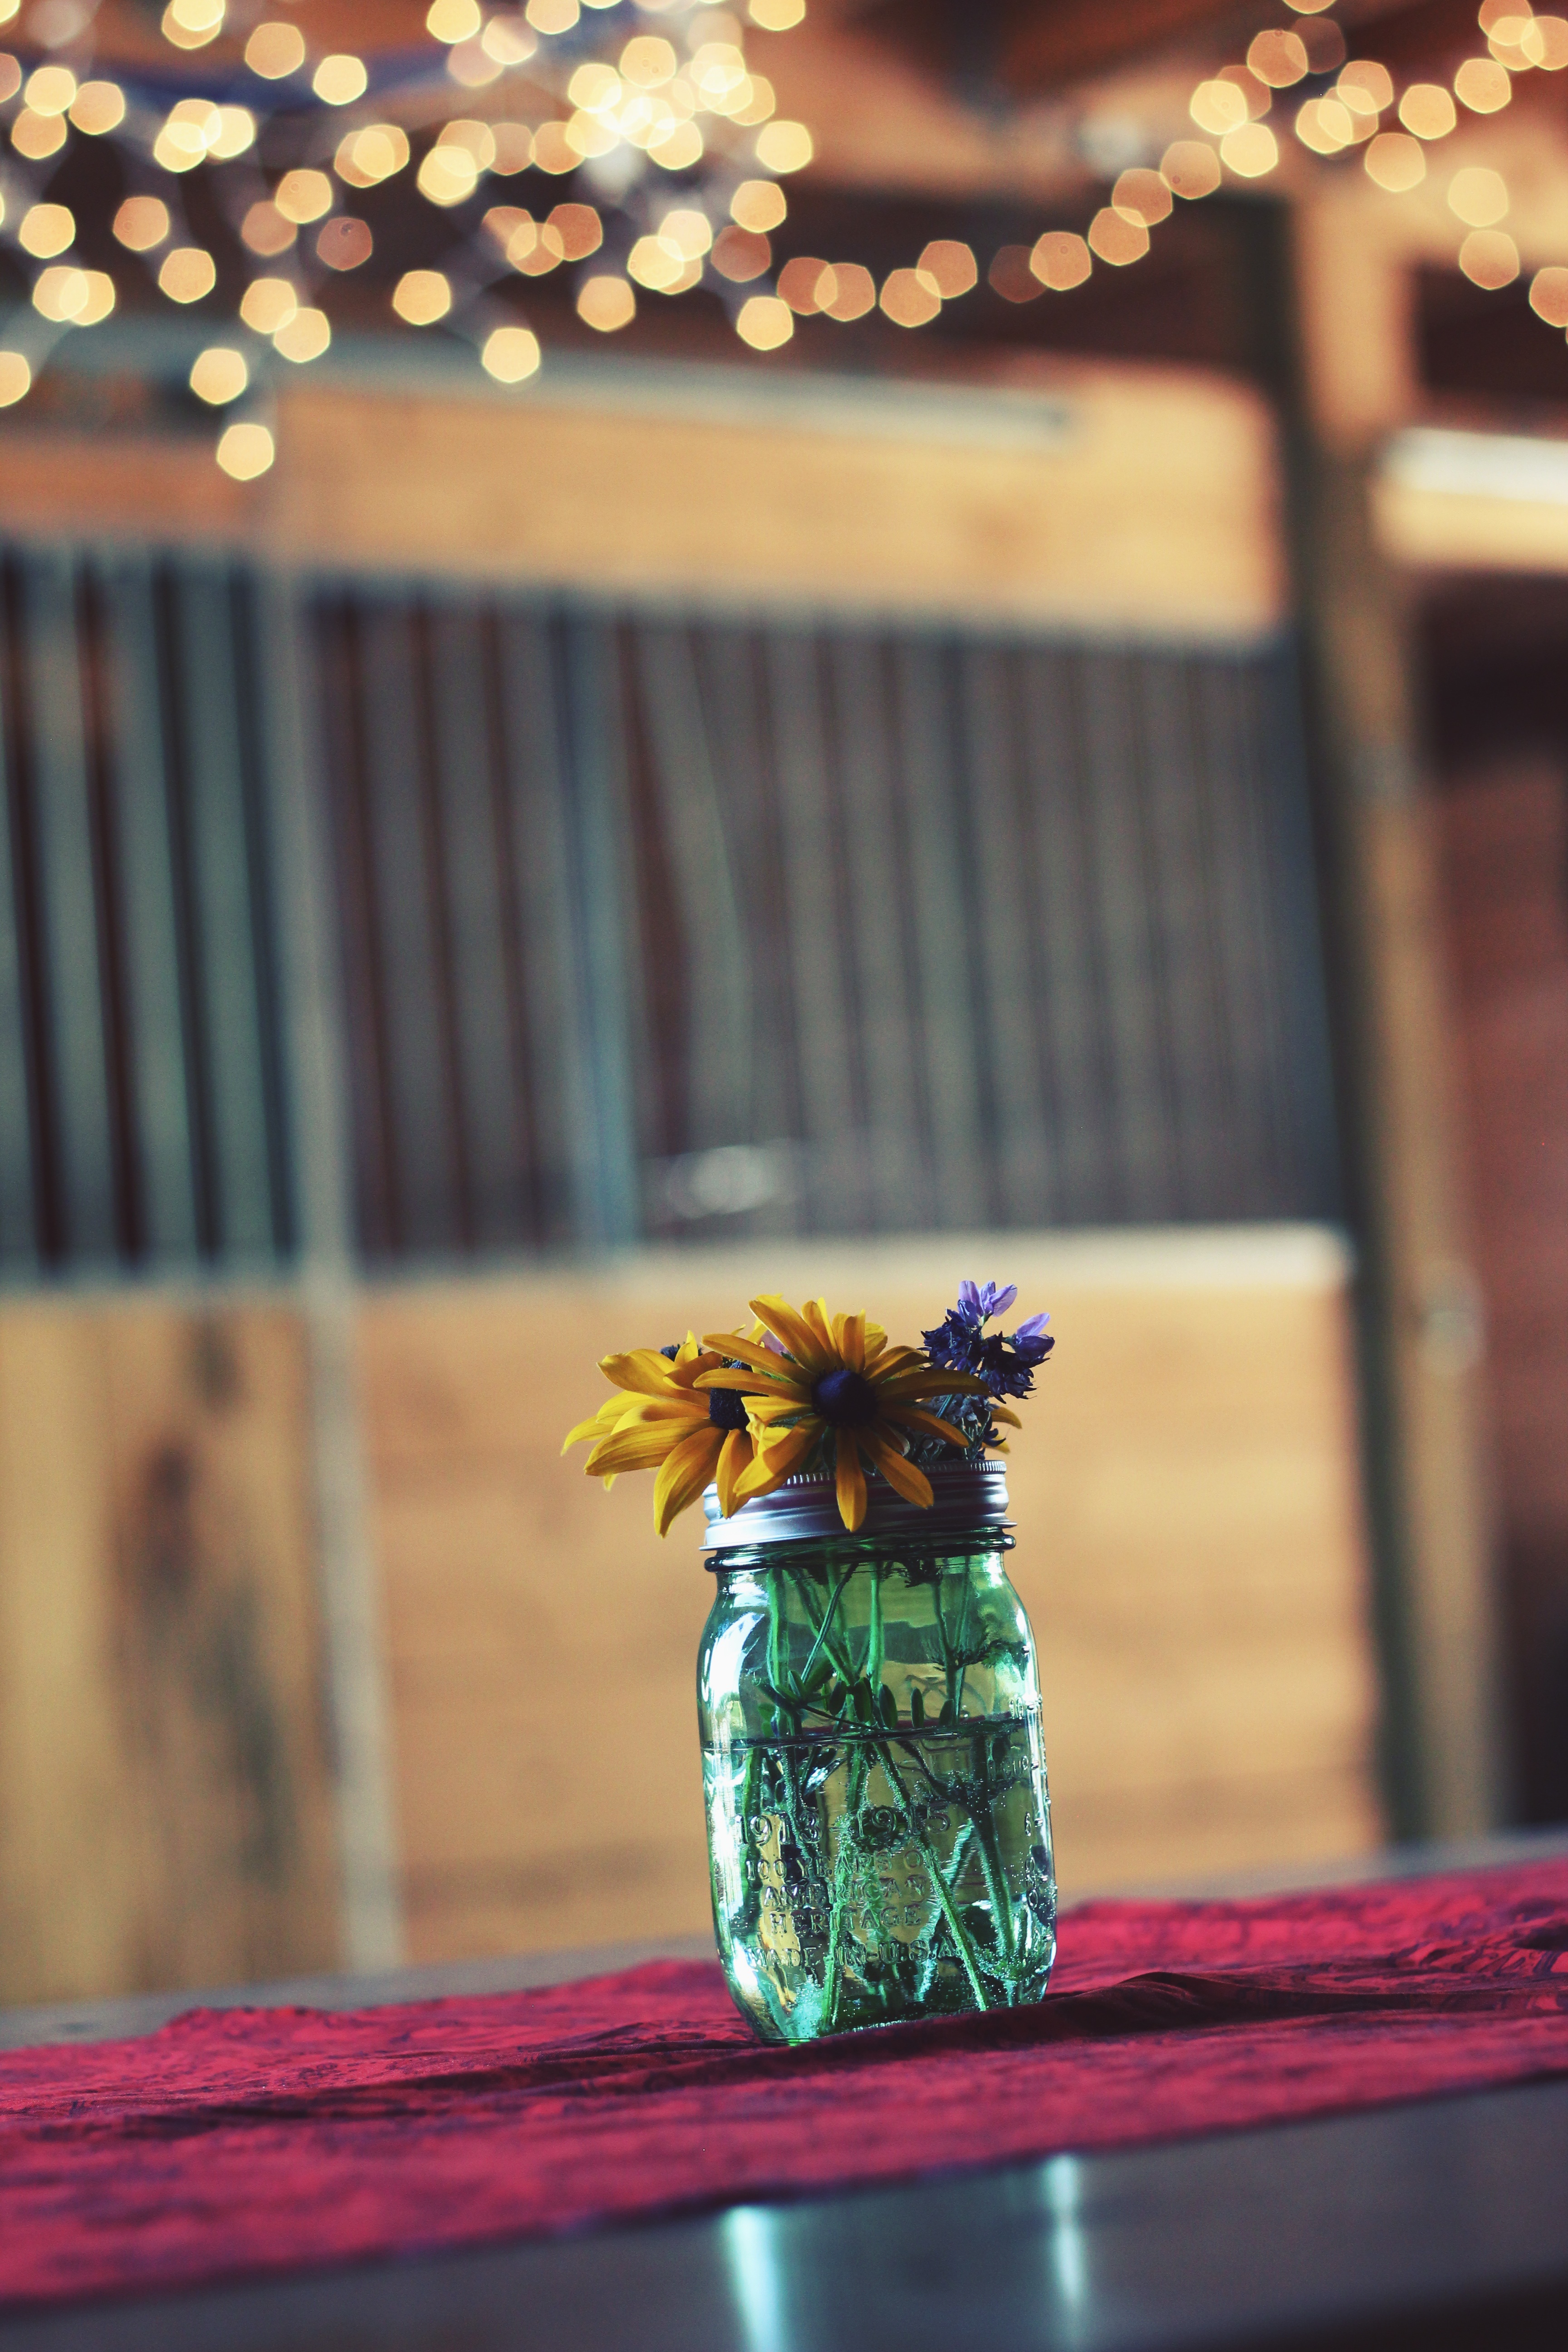
blossom, flower, bloom, glass, home, jar, floral, bouquet, decoration, spring, red, color, indoor, fresh, yellow, flower arrangement, flowers, living, photograph, daisies, macro photography, flower bouquet